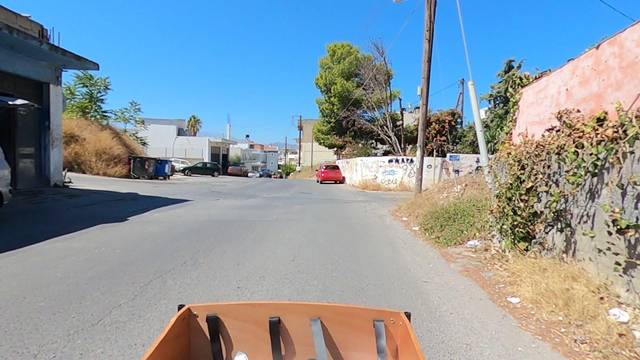
Region: Greece
Coordinates: 35.323, 25.146